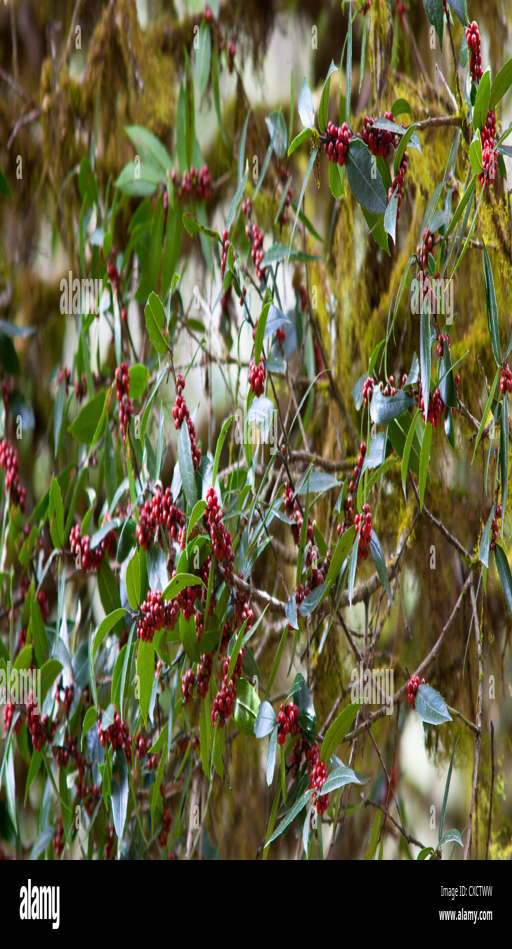
pink berries on a tree